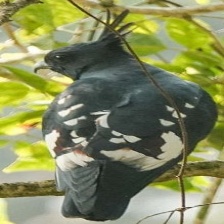
Species: BLACK BAZA
Scientific name: AVICEDA LEUPHOTES